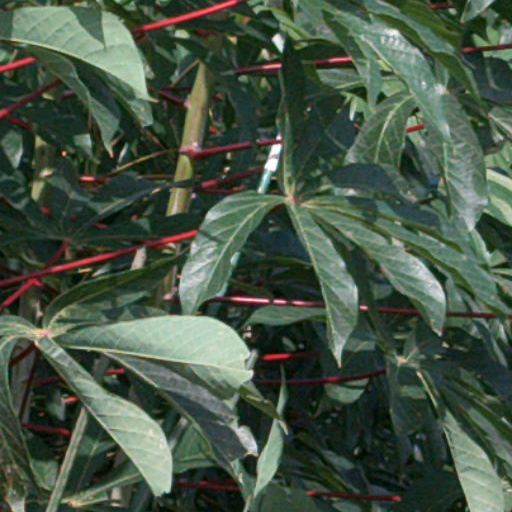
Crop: cassava